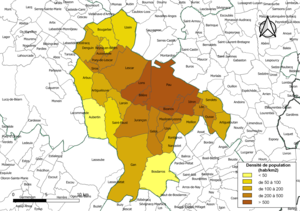
Carte des densités de population (millésimée 2016) des communes de la Communauté d'agglomération Pau Béarn Pyrénées, département des Pyrénées-Atlantiques, France. Composition au 1er janvier 2019.
La communauté d'agglomération Pau Béarn Pyrénées, est une structure intercommunale française située dans le département des Pyrénées-Atlantiques et la région Nouvelle-Aquitaine.